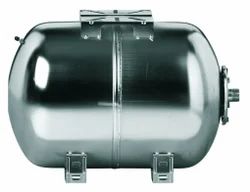
Label: Stainless_Steel_Pressure_Vessel